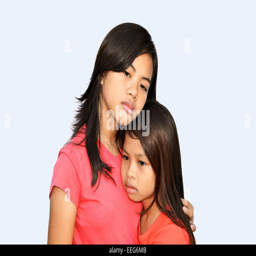
a teenager girl trying to comfort her younger sister with a hug & sad eyes !